Geology of East Sussex

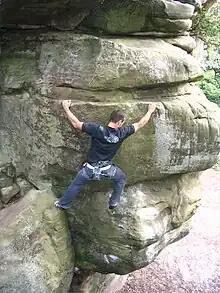
Climber enjoying the Lower Cretaceous Ashdown Bed Sandstones of High Rocks

The Tunbridge Wells Sand Formation is the uppermost and youngest formation of the Hastings Beds. Its thickness is typically in the region of 110 to 125m. Outside of the county, near Haywards Heath, borehole data has proven the formation to be up to 150m thick. The formation is lithologically similar to the Ashdown Formation and comprises complex cyclic sequences of siltstones with sandstones and clays, typically fining upwards. In the western parts of the county the Tunbridge Wells Sands can be divided into three; the Lower Tunbridge Wells Sand, the Grinstead Clay, and the Upper Tunbridge Wells Sand.